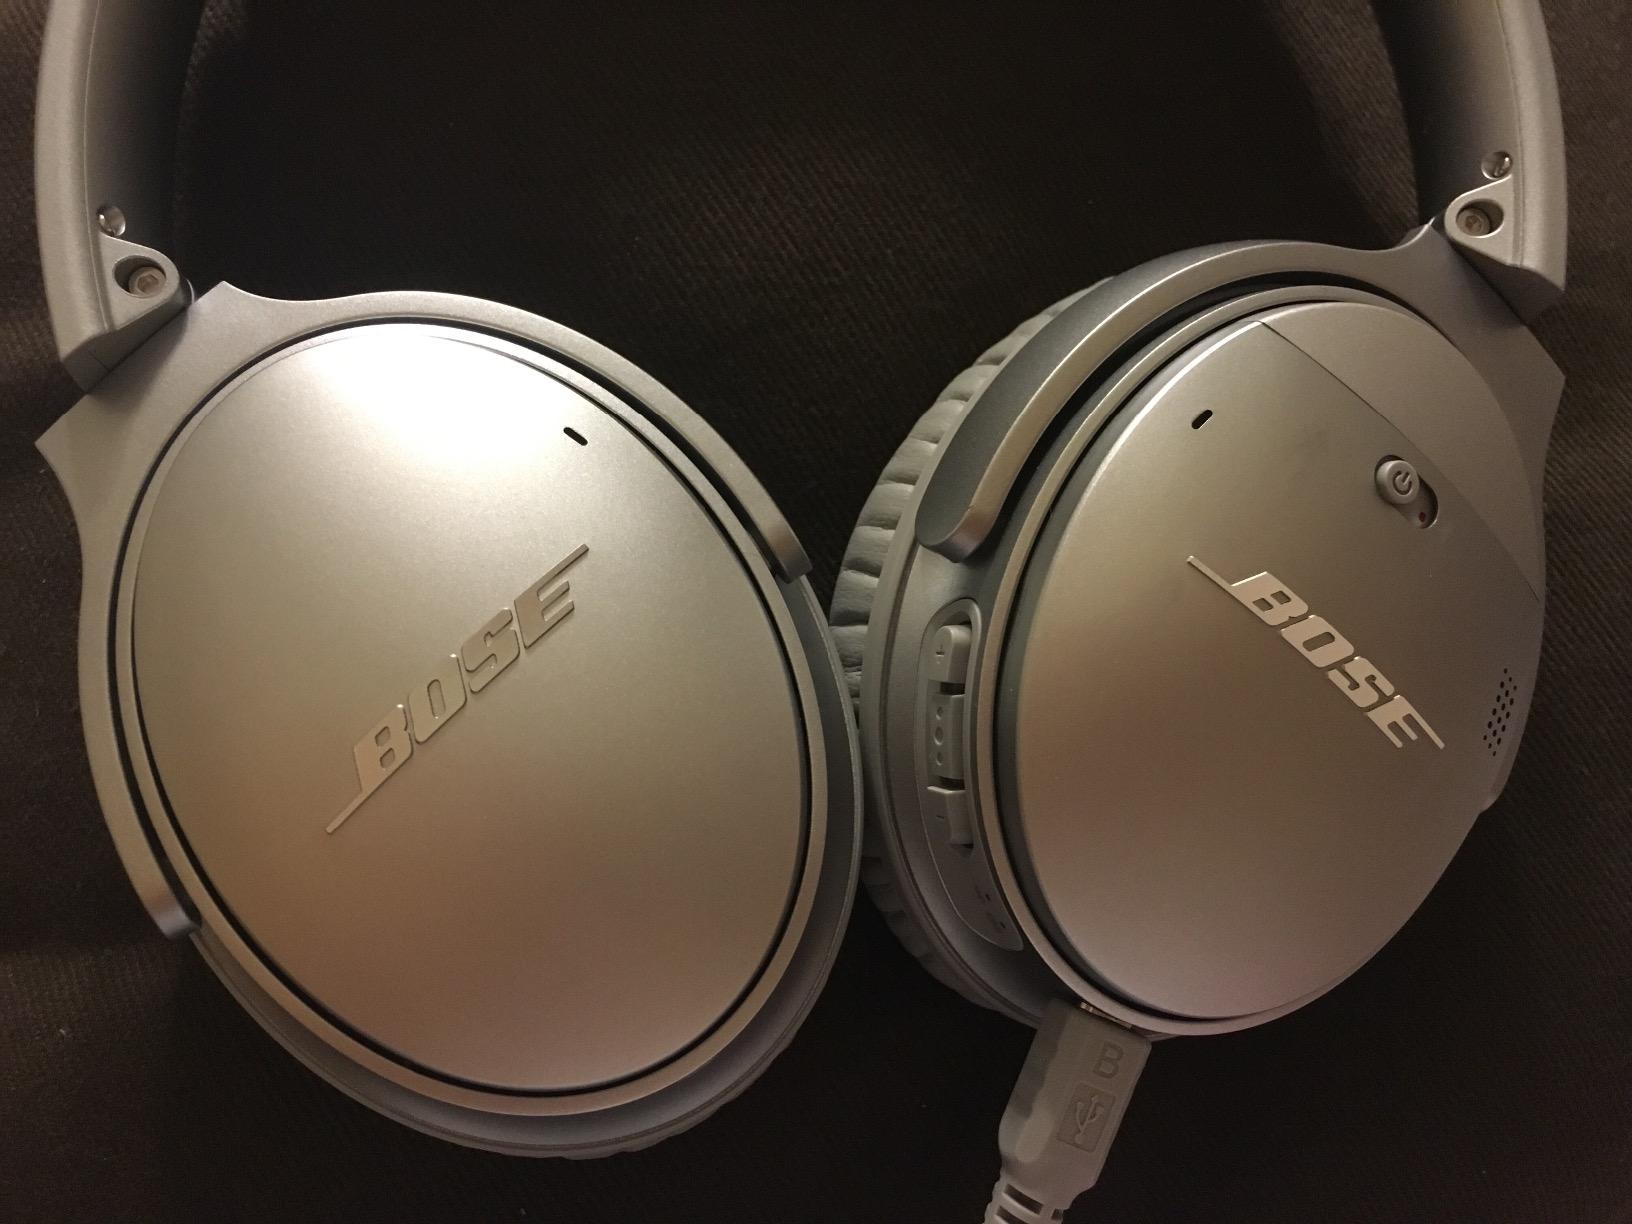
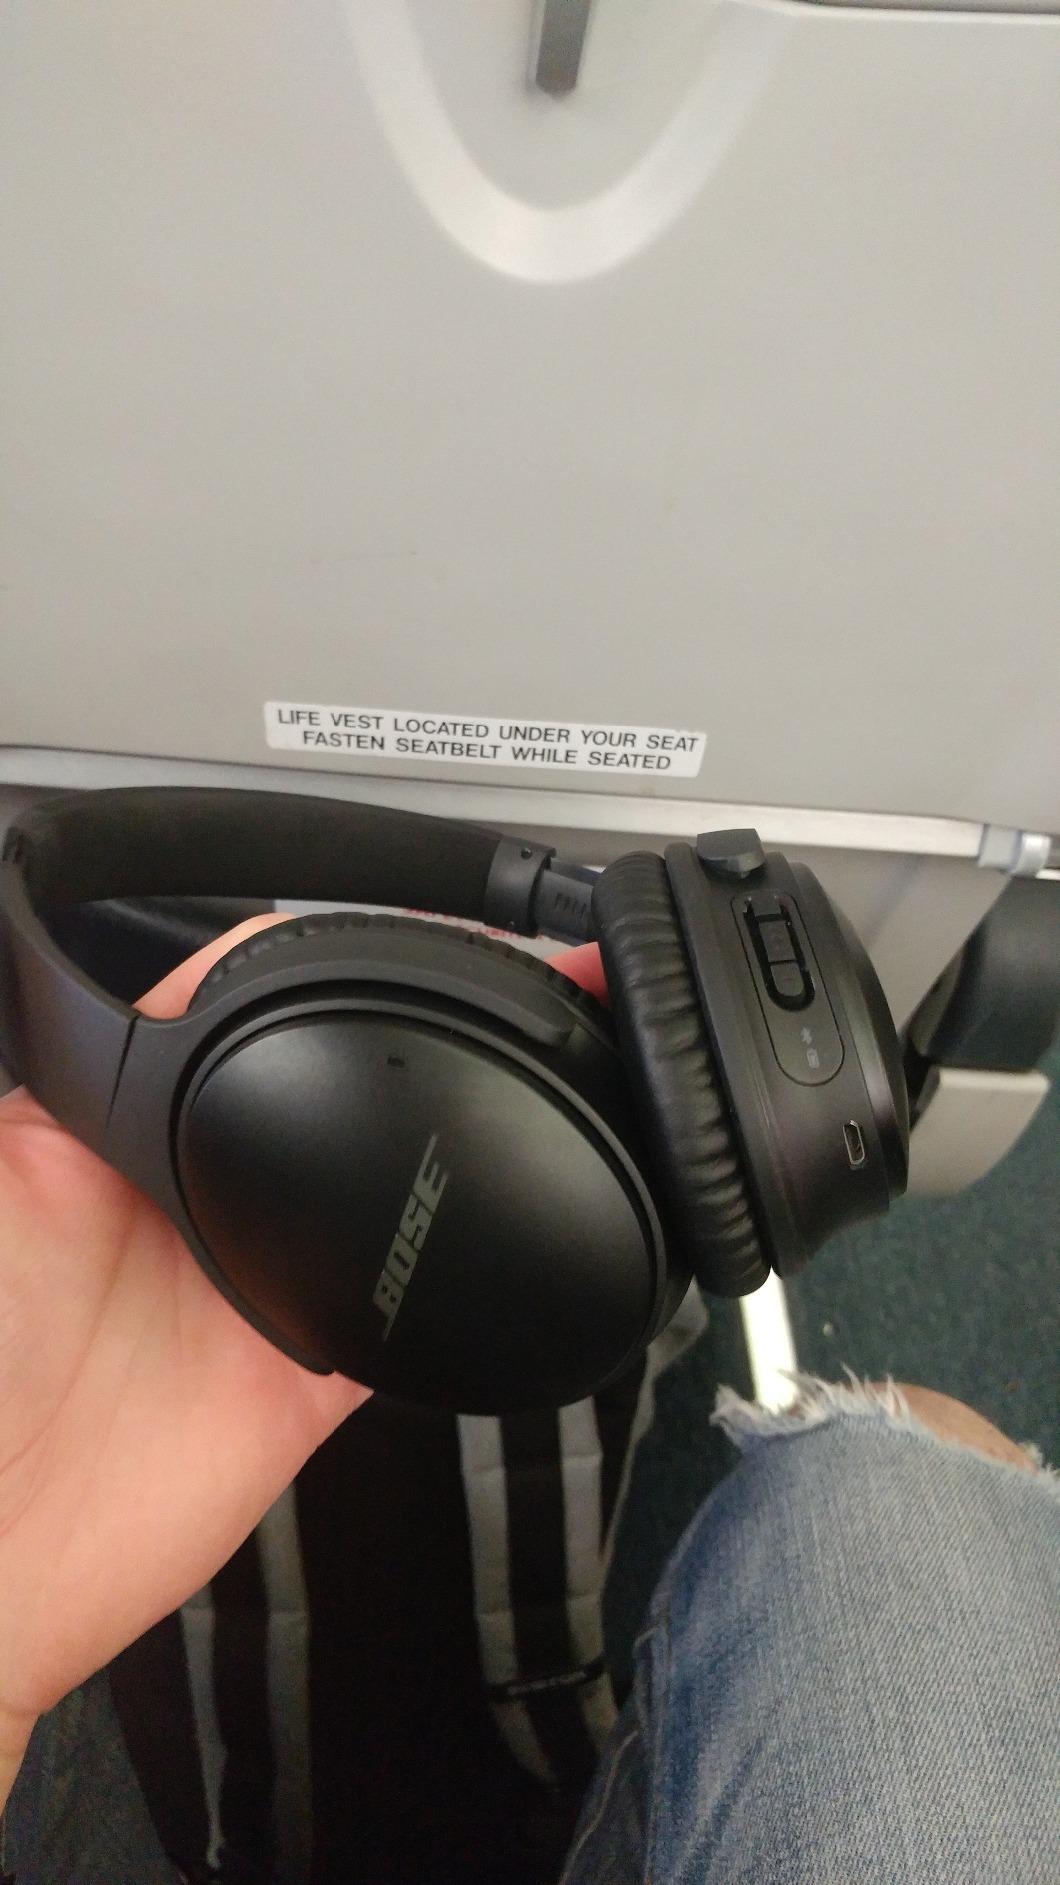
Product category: headphones
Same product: no